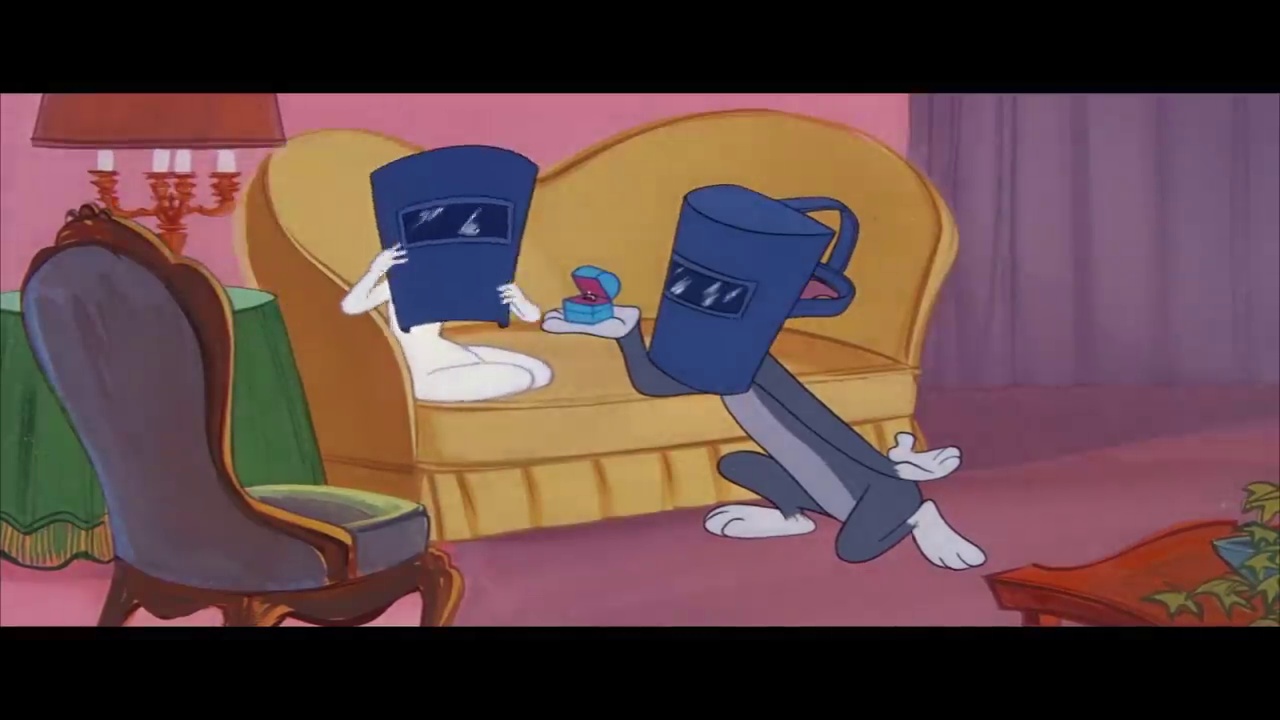
Portrait style: Cartoon Portrait